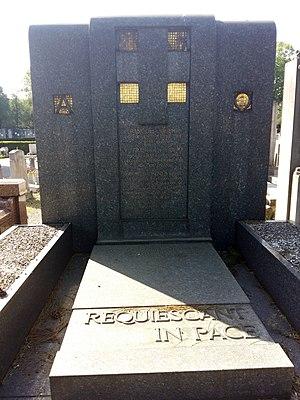
Tombe de Robert Laurent-Vibert au cimetière de Guillotière (Lyon)
Robert Laurent-Vibert est un historien et un industriel français.